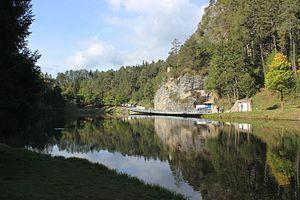
Le lac Smeraldo est un lac artificiel situé au 1 000 m dans la commune de Fondo, dans le haut val di Non, dans le Trentin.